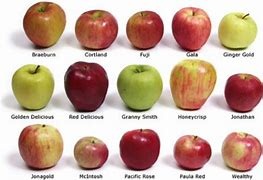
Label: apple